List of Producers Releasing Corporation films

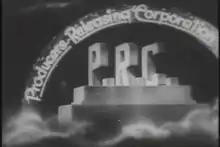
Producers Releasing Corporation's logo, from "Billy the Kid in Texas"

This is a listing of films produced and/or distributed by film company Producers Releasing Corporation, or PRC for short.